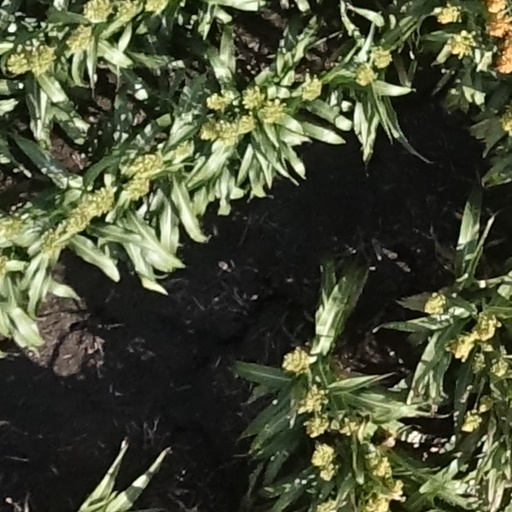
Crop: sorghum